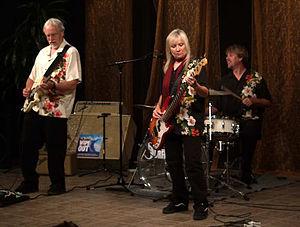
The Surfaris est un groupe américain de Surf music formé en 1962 à Glendora en Californie. Ils sont principalement connus pour leurs succès Surfer Joe et Wipe Out qui sortirent sur le même 45 tours.